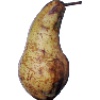
Label: pear_abate